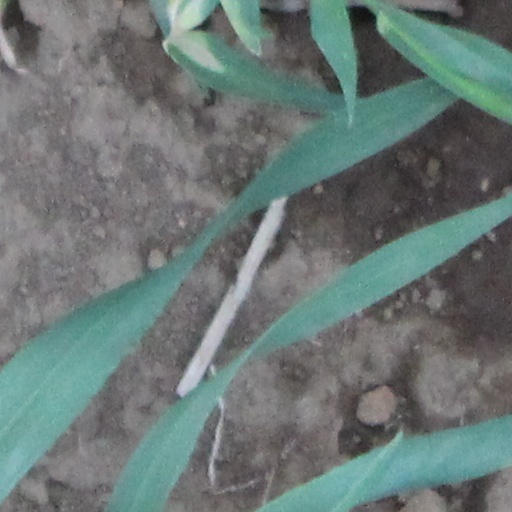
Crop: wheat